Joanne Bradford

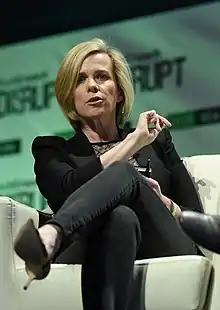
Joanne Bradford speaking at TechCrunch Disrupt NY 2015

Joanne Bradford is an American businesswoman and financial technology executive, who most recently served as the Chief Money Officer at Domain Money, a leading flat-fee financial planning platform that is changing the narrative on how Americans gain access to financial advice .